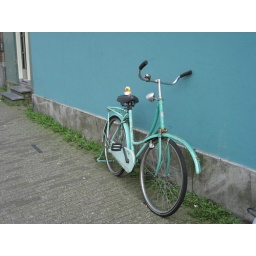
bike in blue